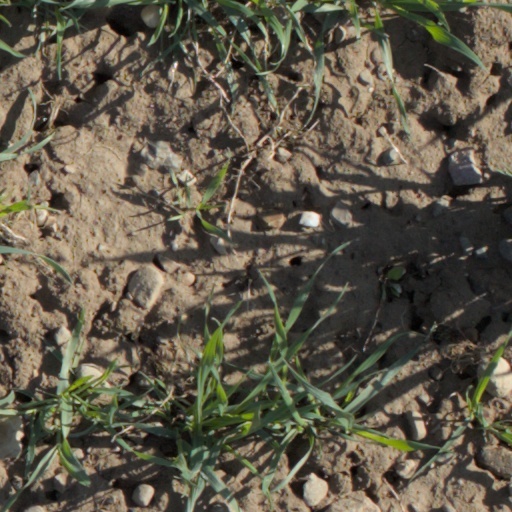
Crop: wheat